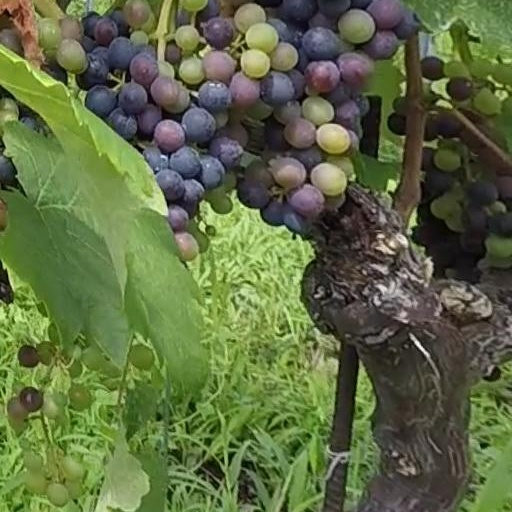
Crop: grape